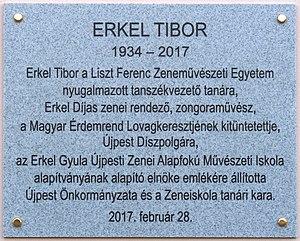
Plaque commémorative à M. Tibor Erkel (1934–2017) professeur et directeur hongrois de musique lauréat de Prix Erkel Ferenc, ainsi que homme politique, citoyen d'honneur du 4e arrondissement de Budapest et ancien directeur de la Fondation de l'école élémentaire d'art et de musique Erkel Gyula. Elle a été apposée sur le front de l’École de musique d’Újpest le 28 février 2017. (17-19 rue István, Budapest, 4e arr.) Magyar: Erkel Tibor (1934–2017) Erkel Ferenc-díjas magyar zenei rendező, egyetemi tanár, politikus, Budapest 4. kerülete díszpolgára, az Erkel Gyula Újpesti Zenei Alapfokú Művészeti Iskola alapítványa alapító elnökének emléktáblája az Újpesti Zeneiskola homlokzatán. Felavatva: 2017. február 28-án. (Budapest 4. ker., István út 17-19.)